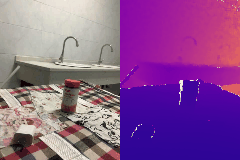
Label: bottle